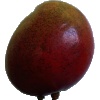
Label: Mango Red 1